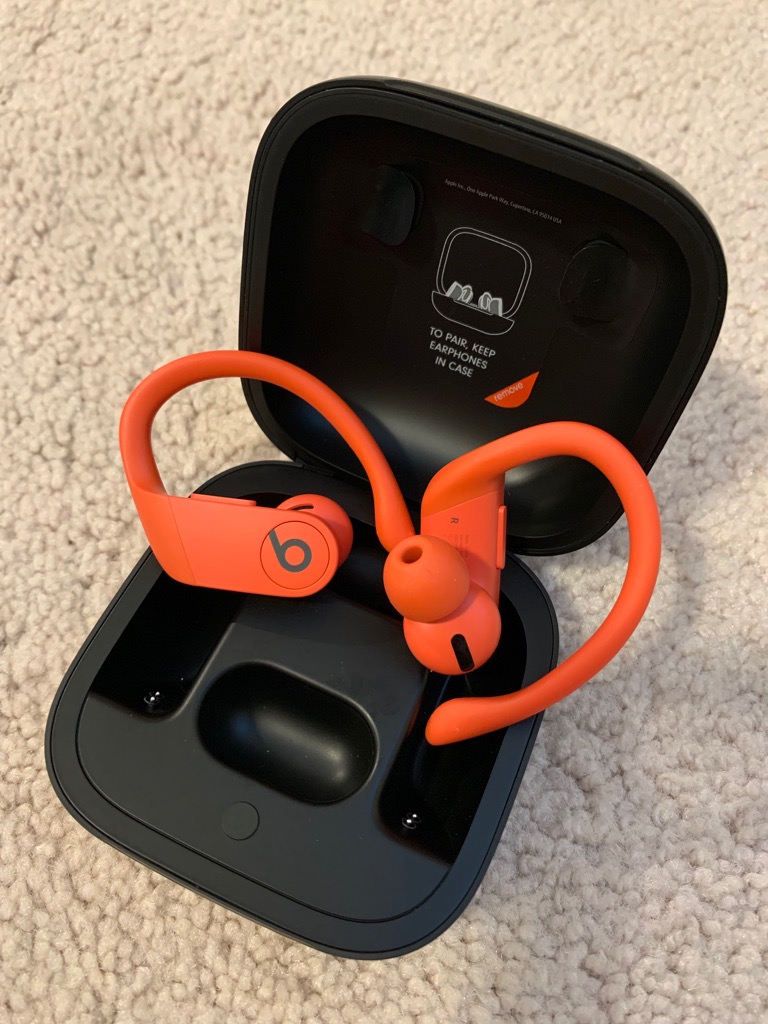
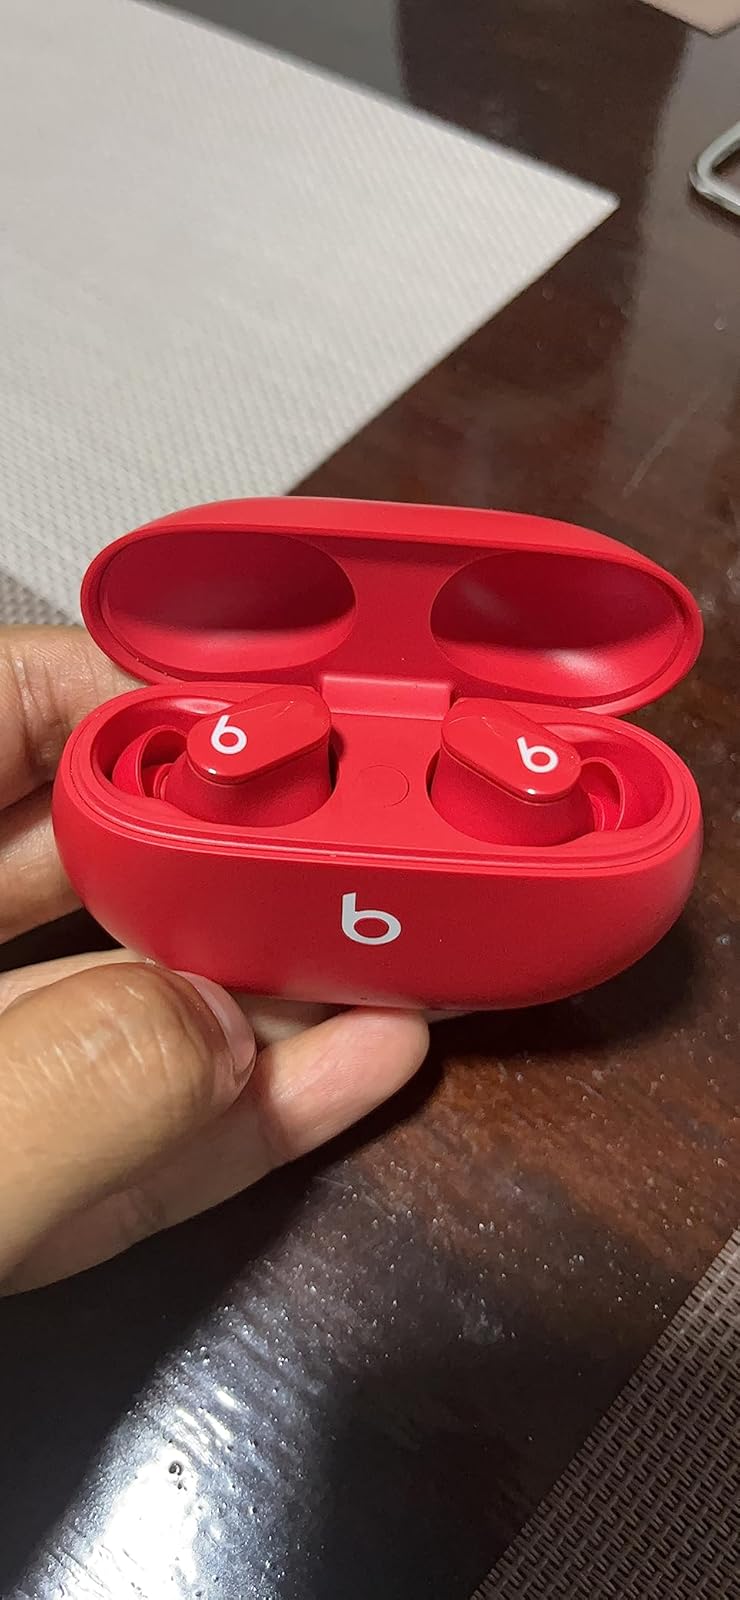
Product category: earbuds
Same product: no